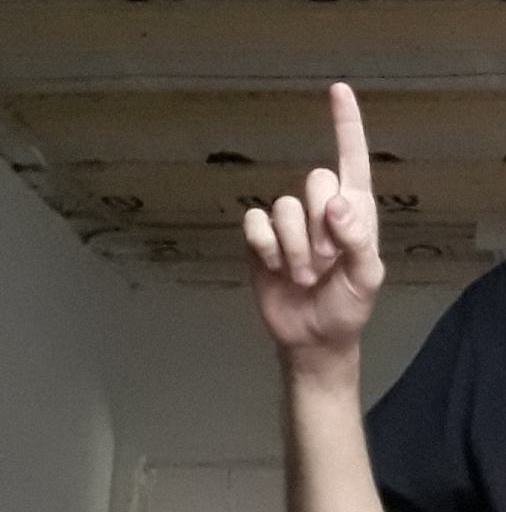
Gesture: one